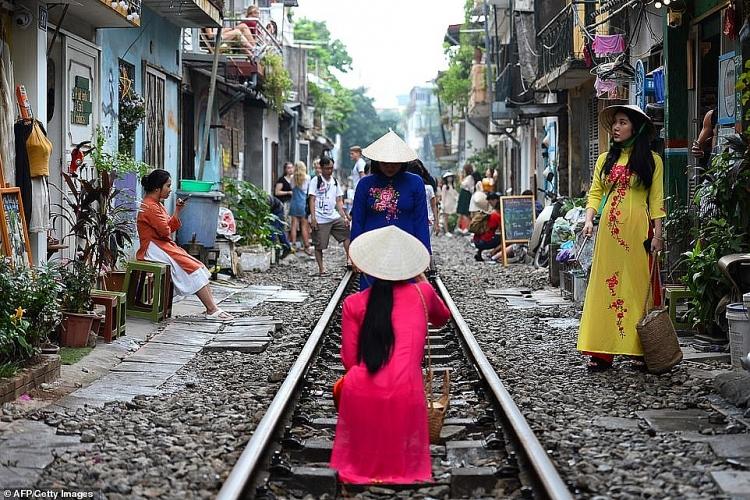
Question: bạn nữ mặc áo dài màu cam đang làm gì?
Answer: đang ngồi sử dụng điện thoại